William Henry Draper (judge)

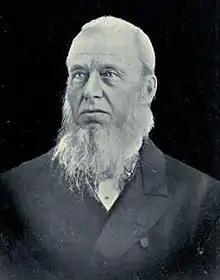

William Henry Draper (March 11, 1801 – November 3, 1877) was a lawyer, judge, and politician in Upper Canada, later Canada West.